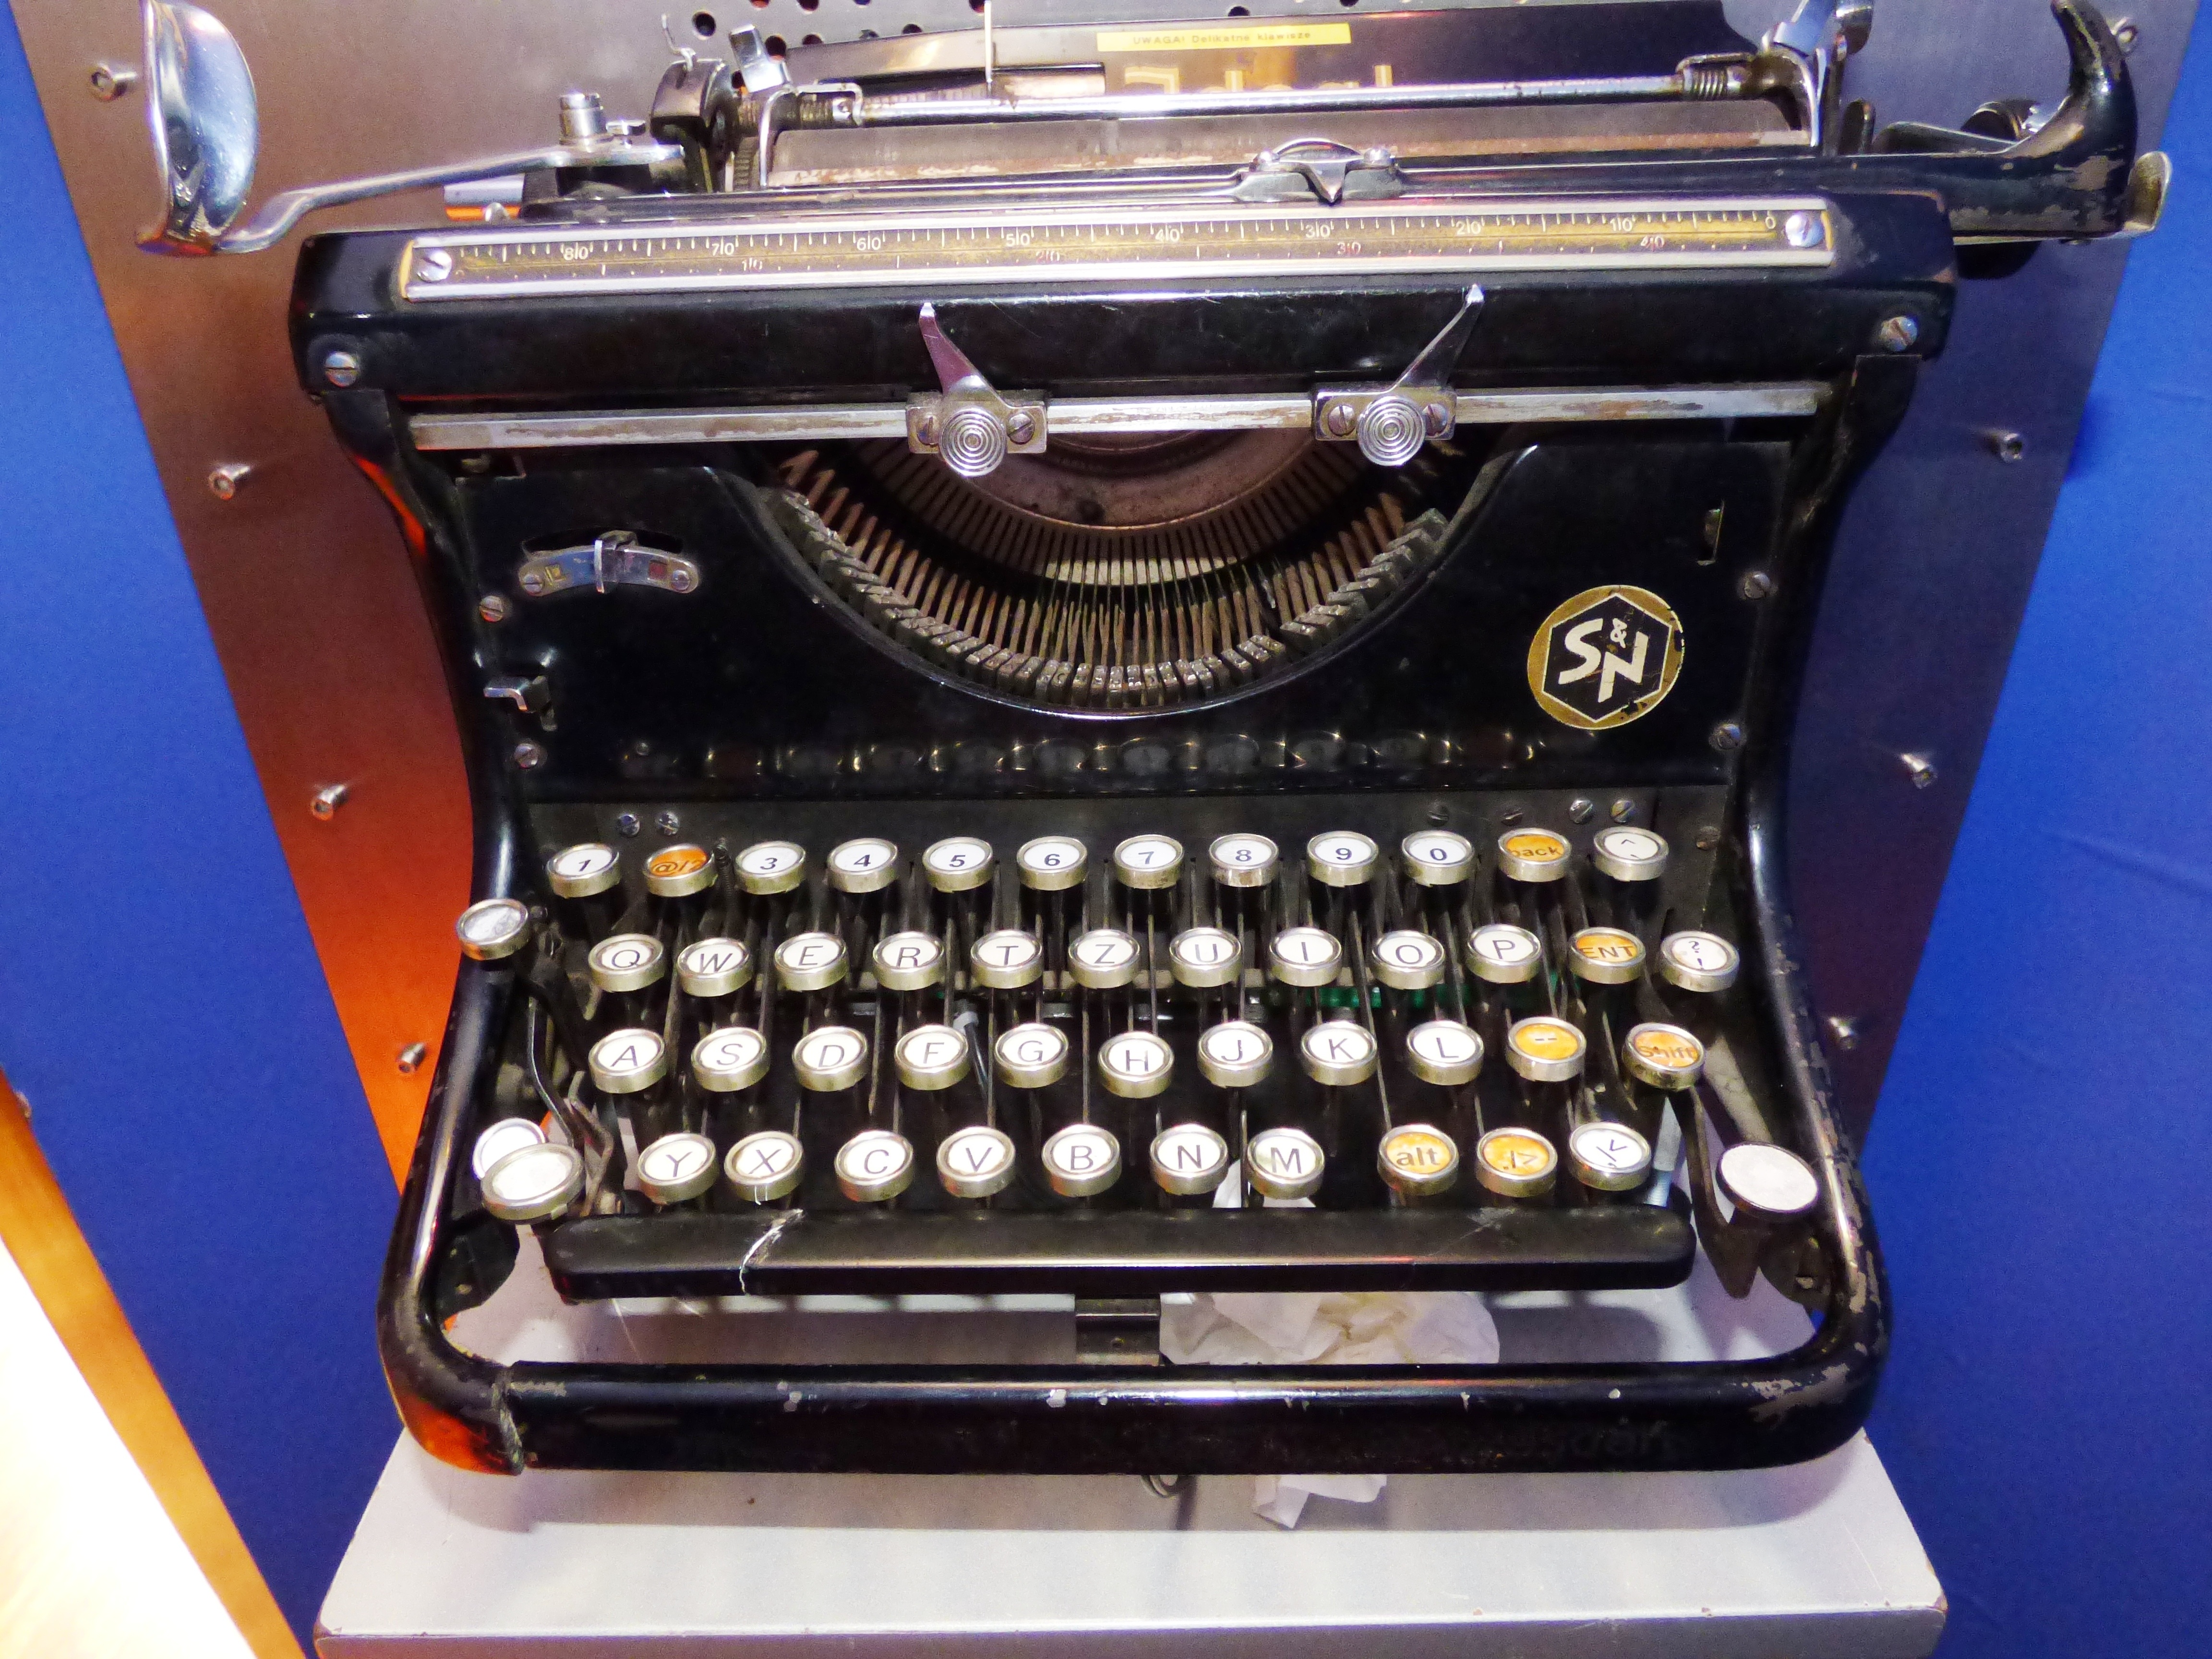
writing, book, typewriter, monument, letter, print, machine, writer, font, office supplies, automotive exterior, luxury vehicle, office equipment